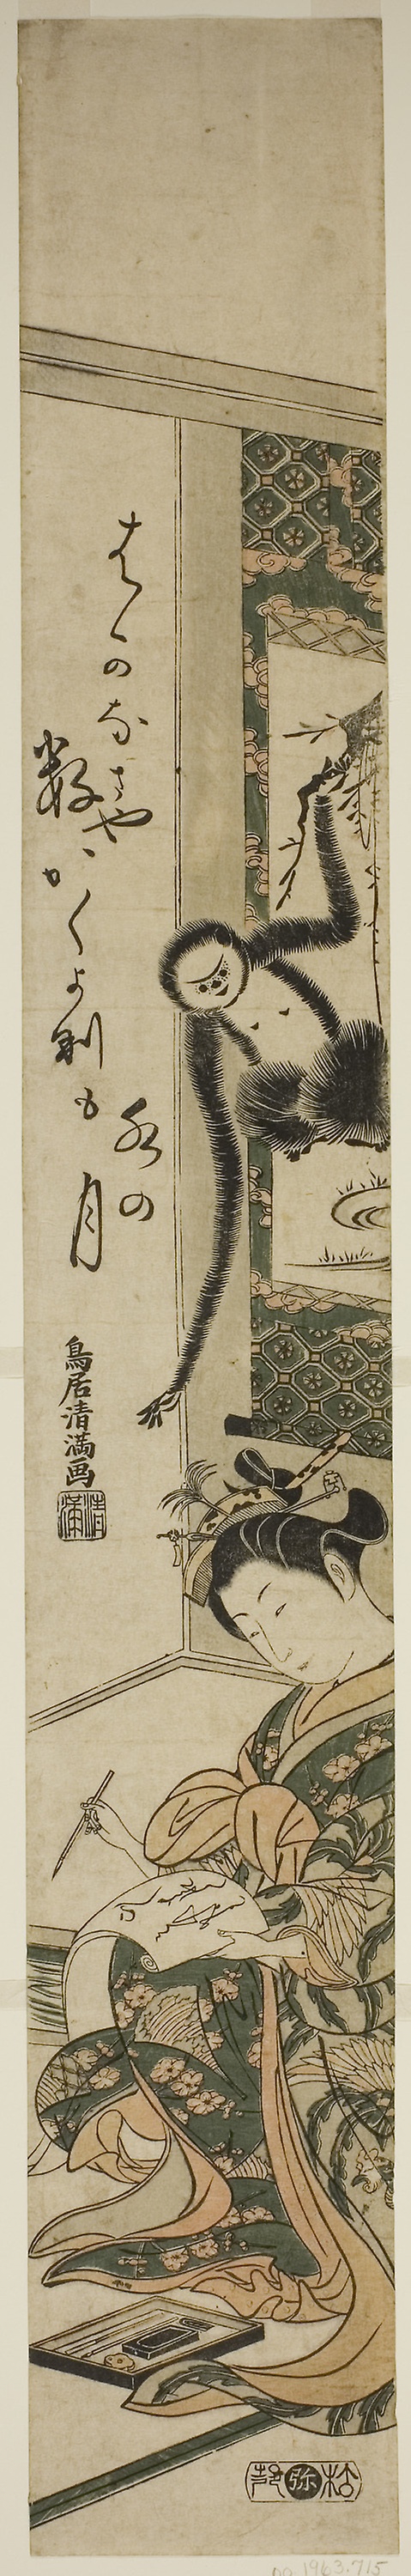
text, organism, illustration, calligraphy, art, drawing, paper